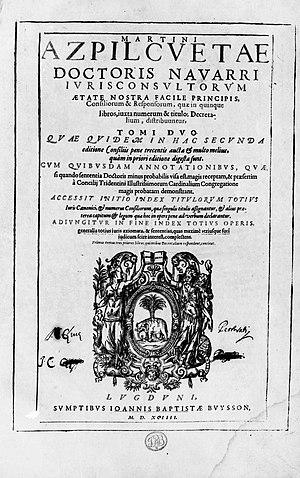
Martin d'Azpilcueta, né à Barásoain en Navarre le 13 décembre 1491, et mort à Rome le 1ᵉʳ juin 1586, surnommé « Doctor Navarrus » ou "Navarre", est un canoniste et théologien basque-espagnol. Il est le premier à développer la théorie quantitative de la monnaie et l'un des plus grands intellectuels de son temps ; il appartient à l'École de Salamanque.